Aqua Julia

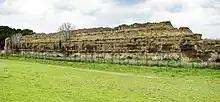
The stone arches and channel of the Aqua Marcia (140 BC), with the brick Aqua Julia (125 BC) and minor brick remains of the Aqua Tepula (33 BC) on top, near Romavecchia, Via Lemonia

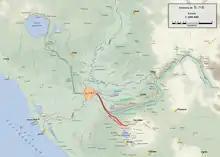
Route of Aqua Julia

The Aqua Julia (or Iulia) is a Roman aqueduct built in 33 BC by Agrippa under Augustus to supply the city of Rome. The building of the aqueduct quite some time, the works begun in 40 BC. The length of the aqueduct was , and its daily discharge was .